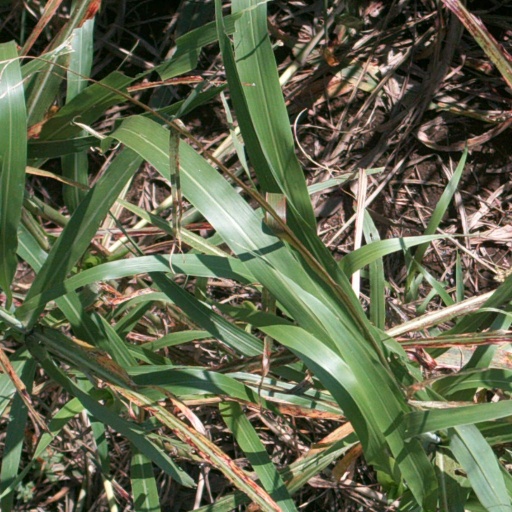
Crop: sorghum